Cinnamoyl-CoA reductase

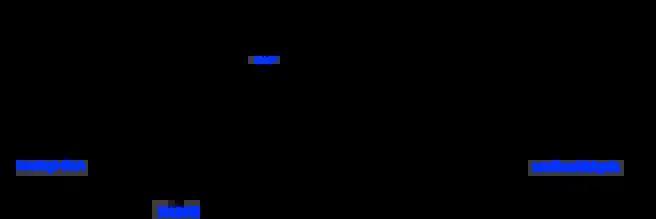

The mechanism for the reduction of the CoA thioester to the aldehyde involves a hydride transfer to the carbonyl carbon from NADPH, forming a tetrahedral intermediate with a formal negative charge on the oxygen atom. This negative charge is thought to be stabilized partially via hydrogen bonding with the hydrogen atoms of nearby tyrosine and serine side chains. The serine and tyrosine residues are conserved across all CCRs as part of a catalytic triad along with lysine, which is thought to control the pK of the tyrosine via electrostatic interactions with the ribose group of the NADPH.